Looking for Ms. Locklear

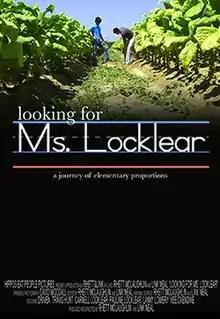
Official release poster

Looking for Ms. Locklear is a 2008 American documentary film written, produced, composed, edited, and directed by Rhett McLaughlin and Link Neal. The film follows two best friends as they set out on a journey to discover the whereabouts of their first grade teacher, Lenora Locklear.